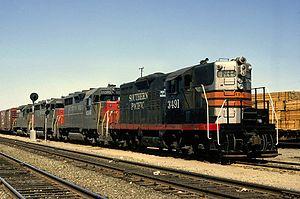
La Southern Pacific Transportation Company est une ancienne compagnie de chemin de fer américaine.